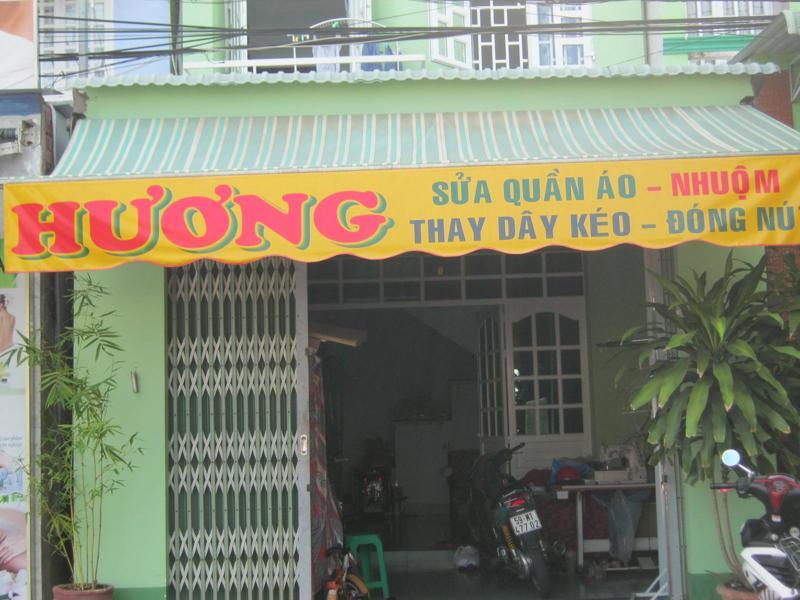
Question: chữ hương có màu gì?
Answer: màu đỏ